Yadira Pascault Orozco

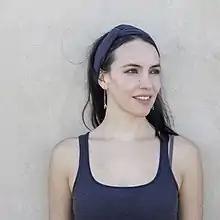
Orozco in Los Angeles

Yadira Pascault Orozco is a French Mexican film, television, and theater actress and producer based in Los Angeles. She has most recently worked on the hit Telemundo series La Jefa and on Netflix's Los Corruptores. She has appeared in several feature films including; Heroes Game (Juego de Héroes), Between Us (Aquí entre nos) and No eres tú, soy yo, and has performed starring and co-starring dramatic roles in many prime-time episodic television programs for TV Azteca.